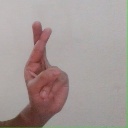
अक्षर: र